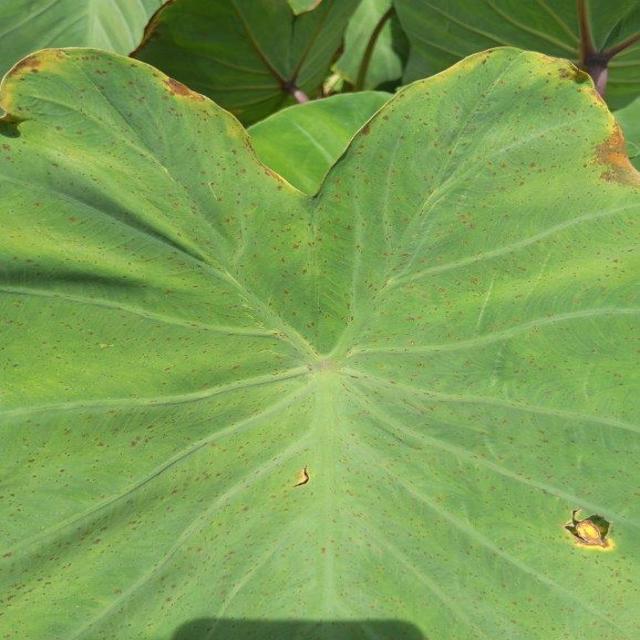
Label: Early_Blight